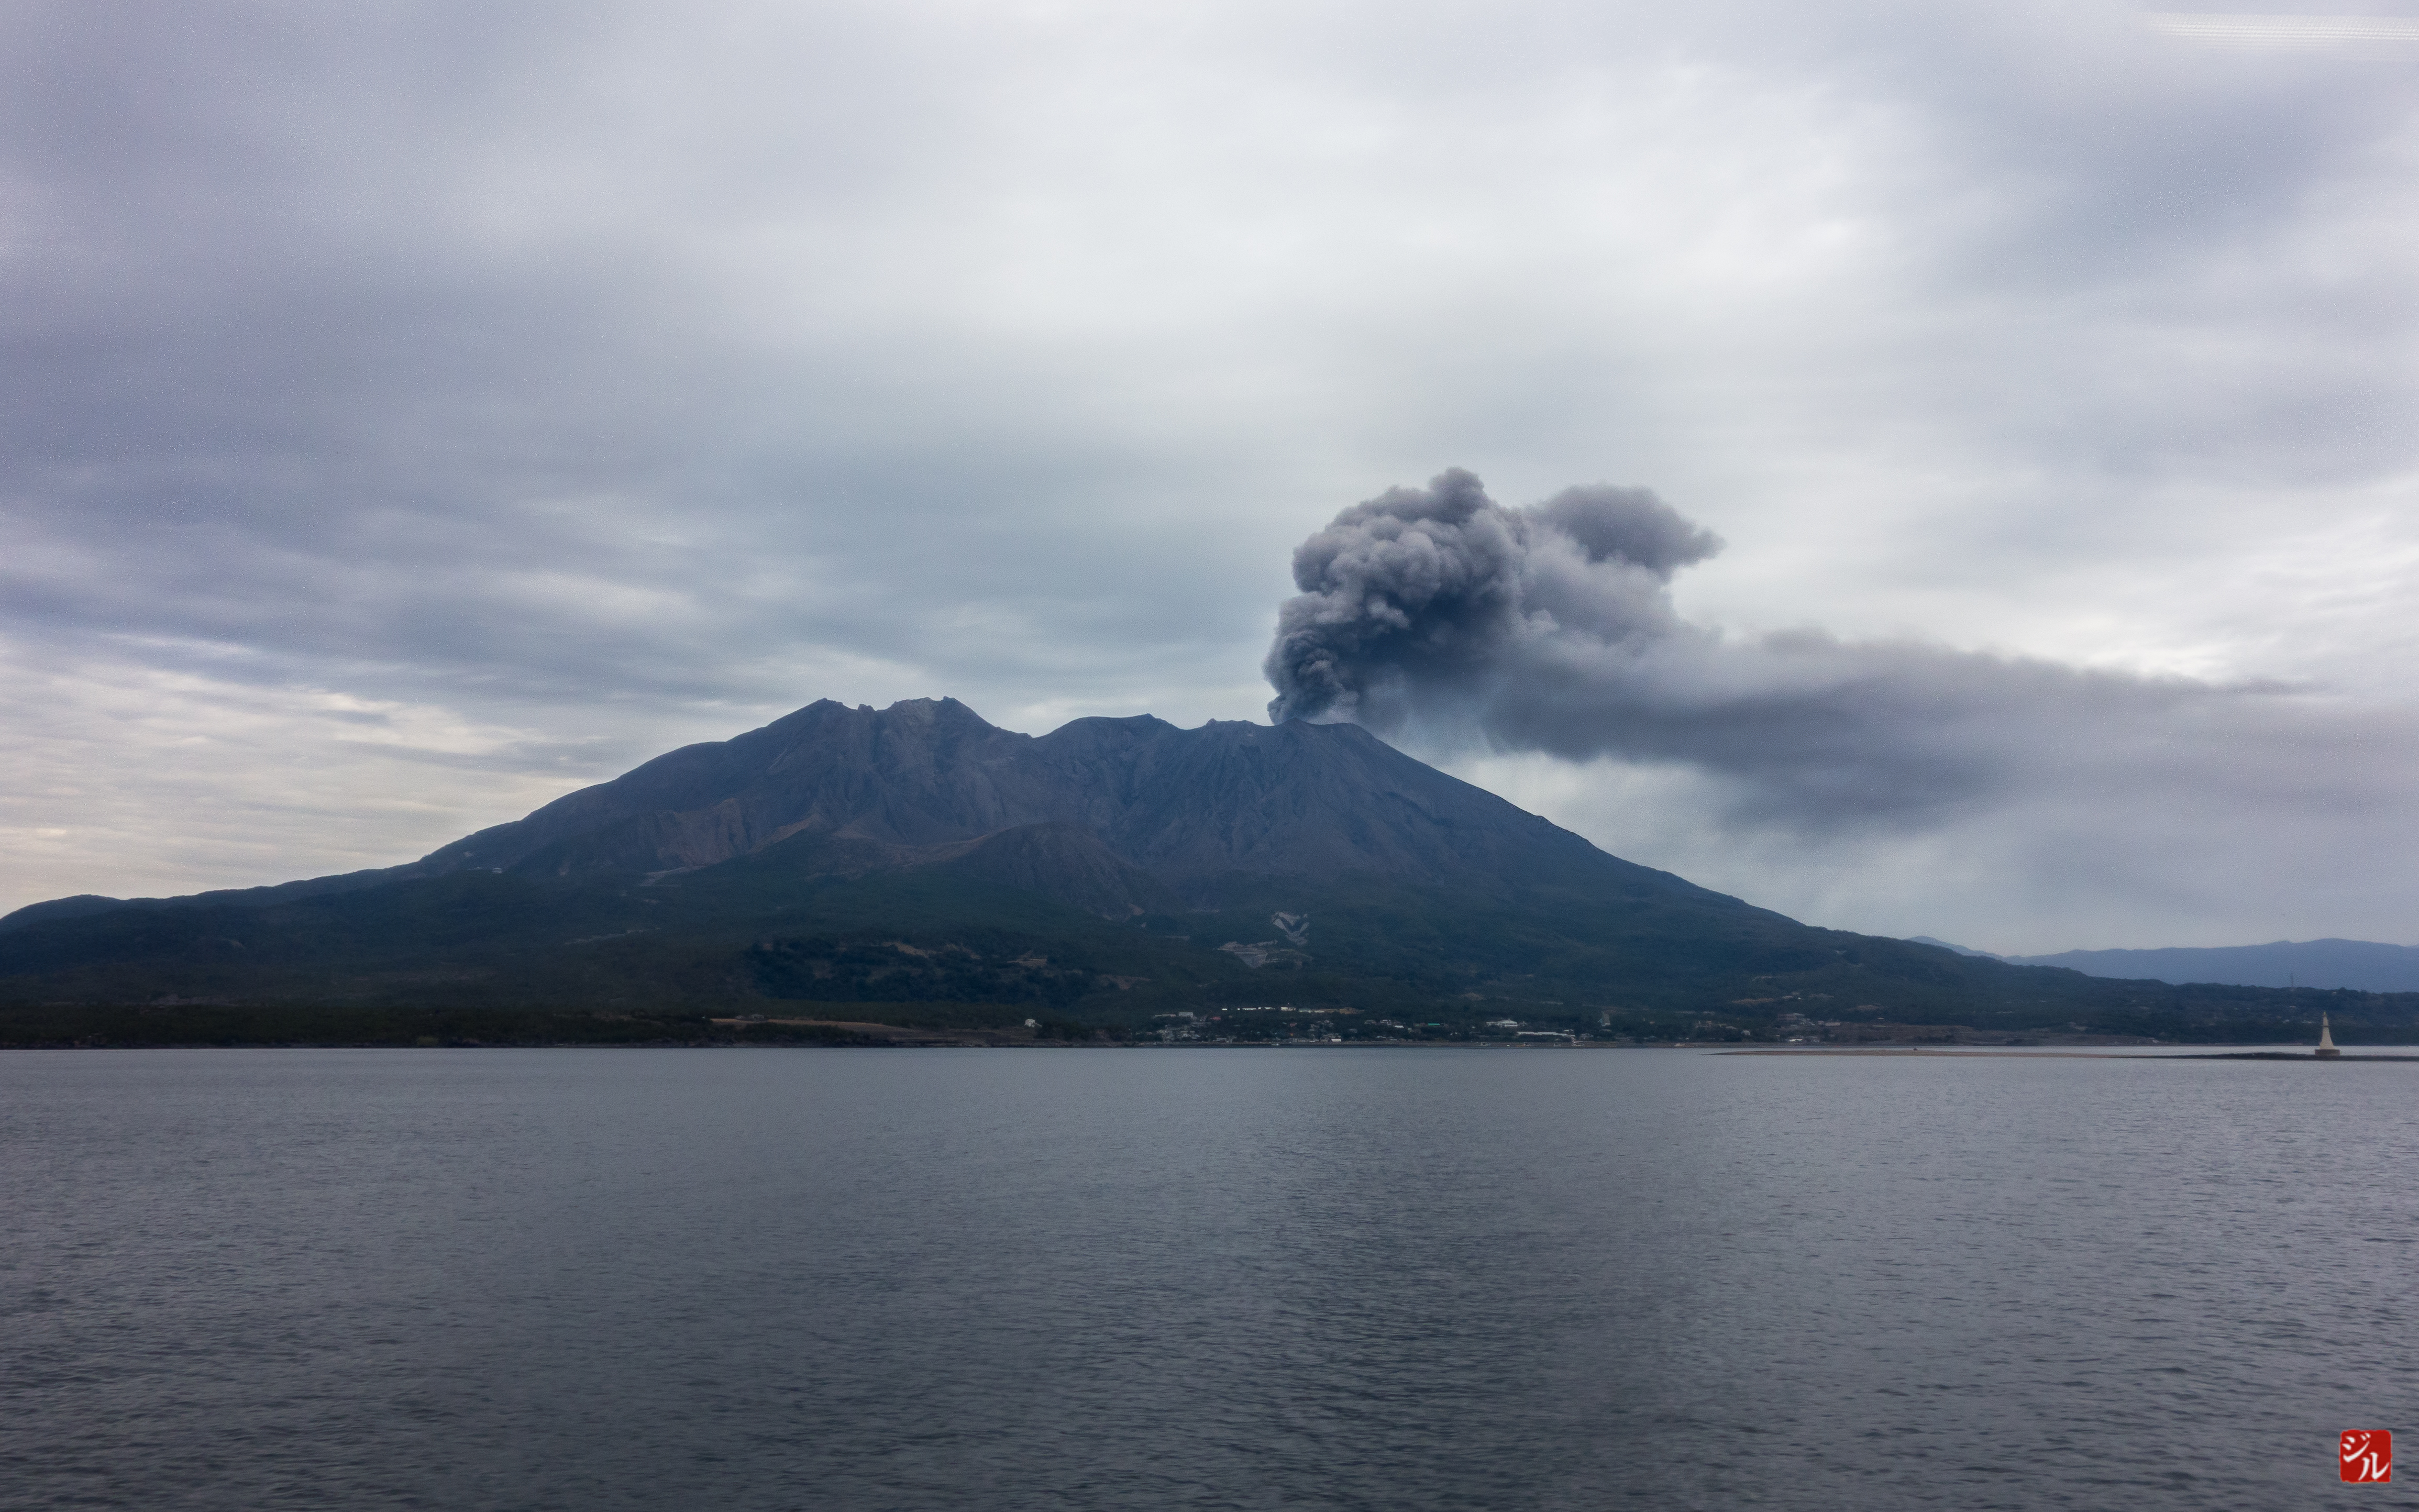
sea, horizon, mountain, cloud, lake, volcano, fjord, reservoir, japan, highland, japon, volcan, fell, loch, japon2015, kagoshima, kagoshimaken, landform, kagoshimashi, geographical feature, atmospheric phenomenon, volcanic landform